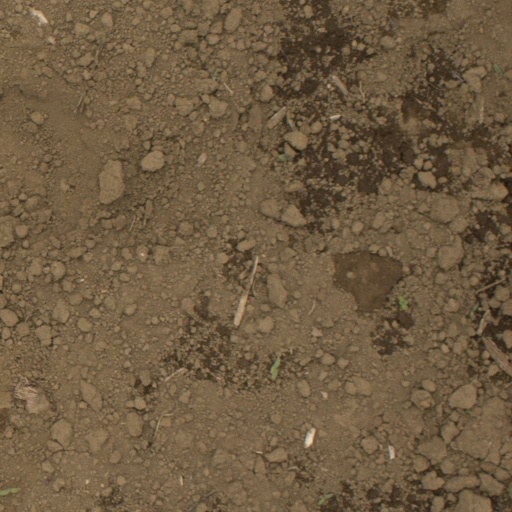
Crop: Jerusalem artichoke